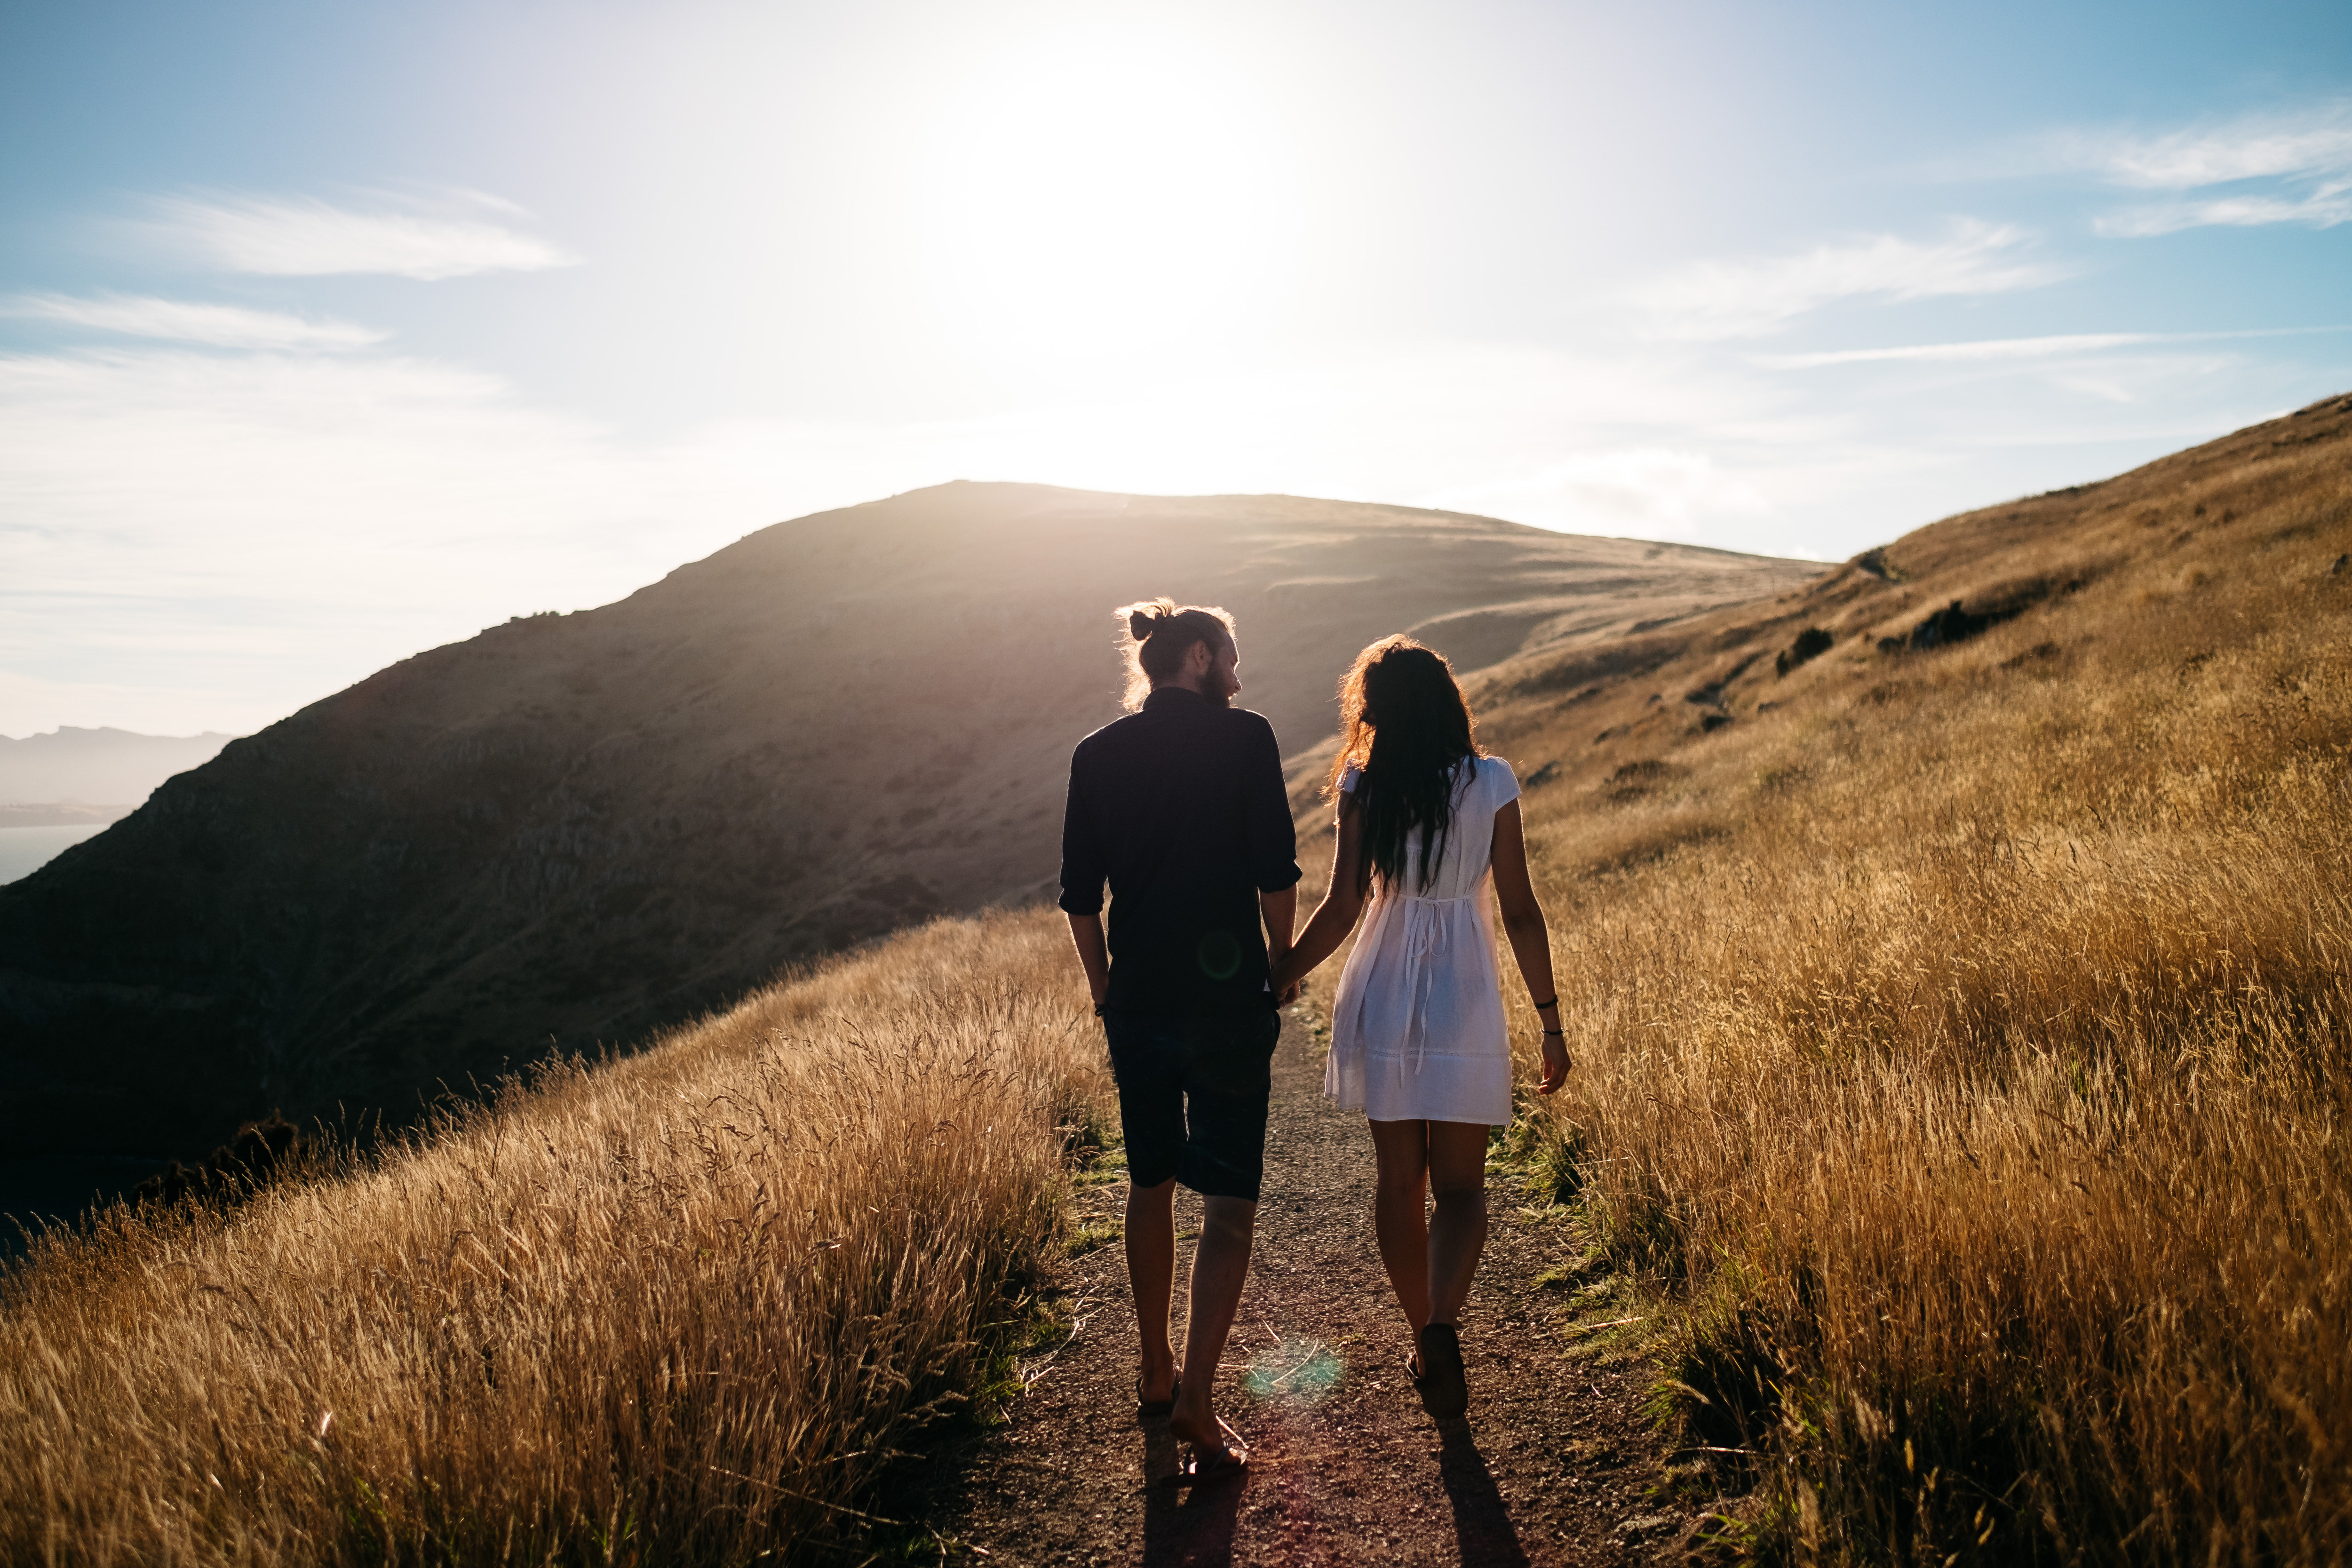
landscape, nature, wilderness, walking, mountain, hiking, sunlight, morning, hill, adventure, mountainous landforms